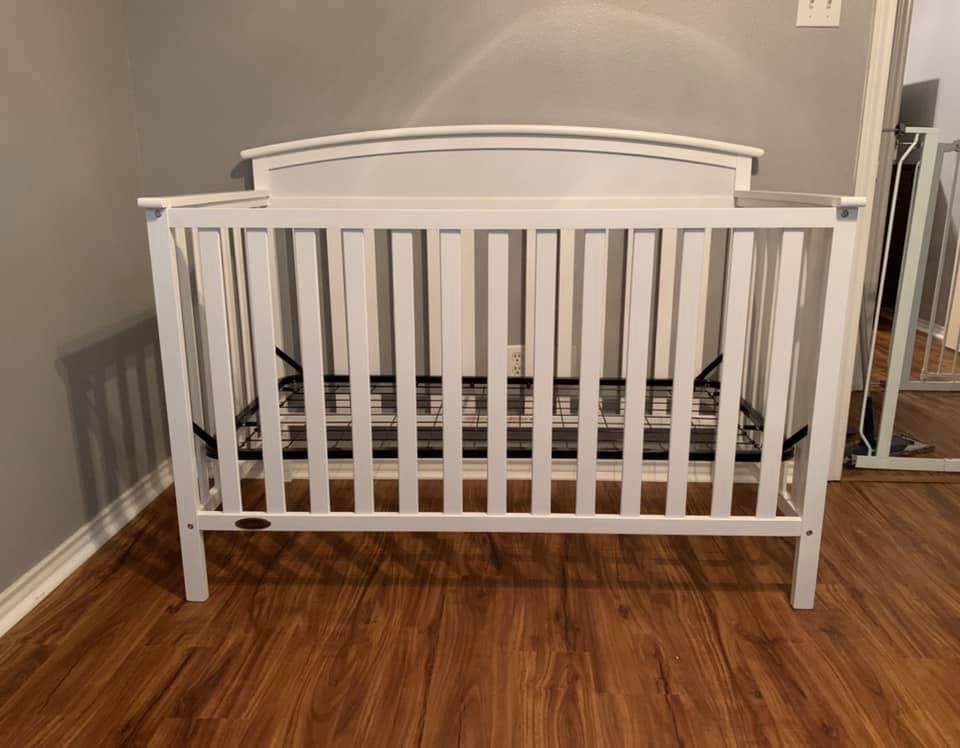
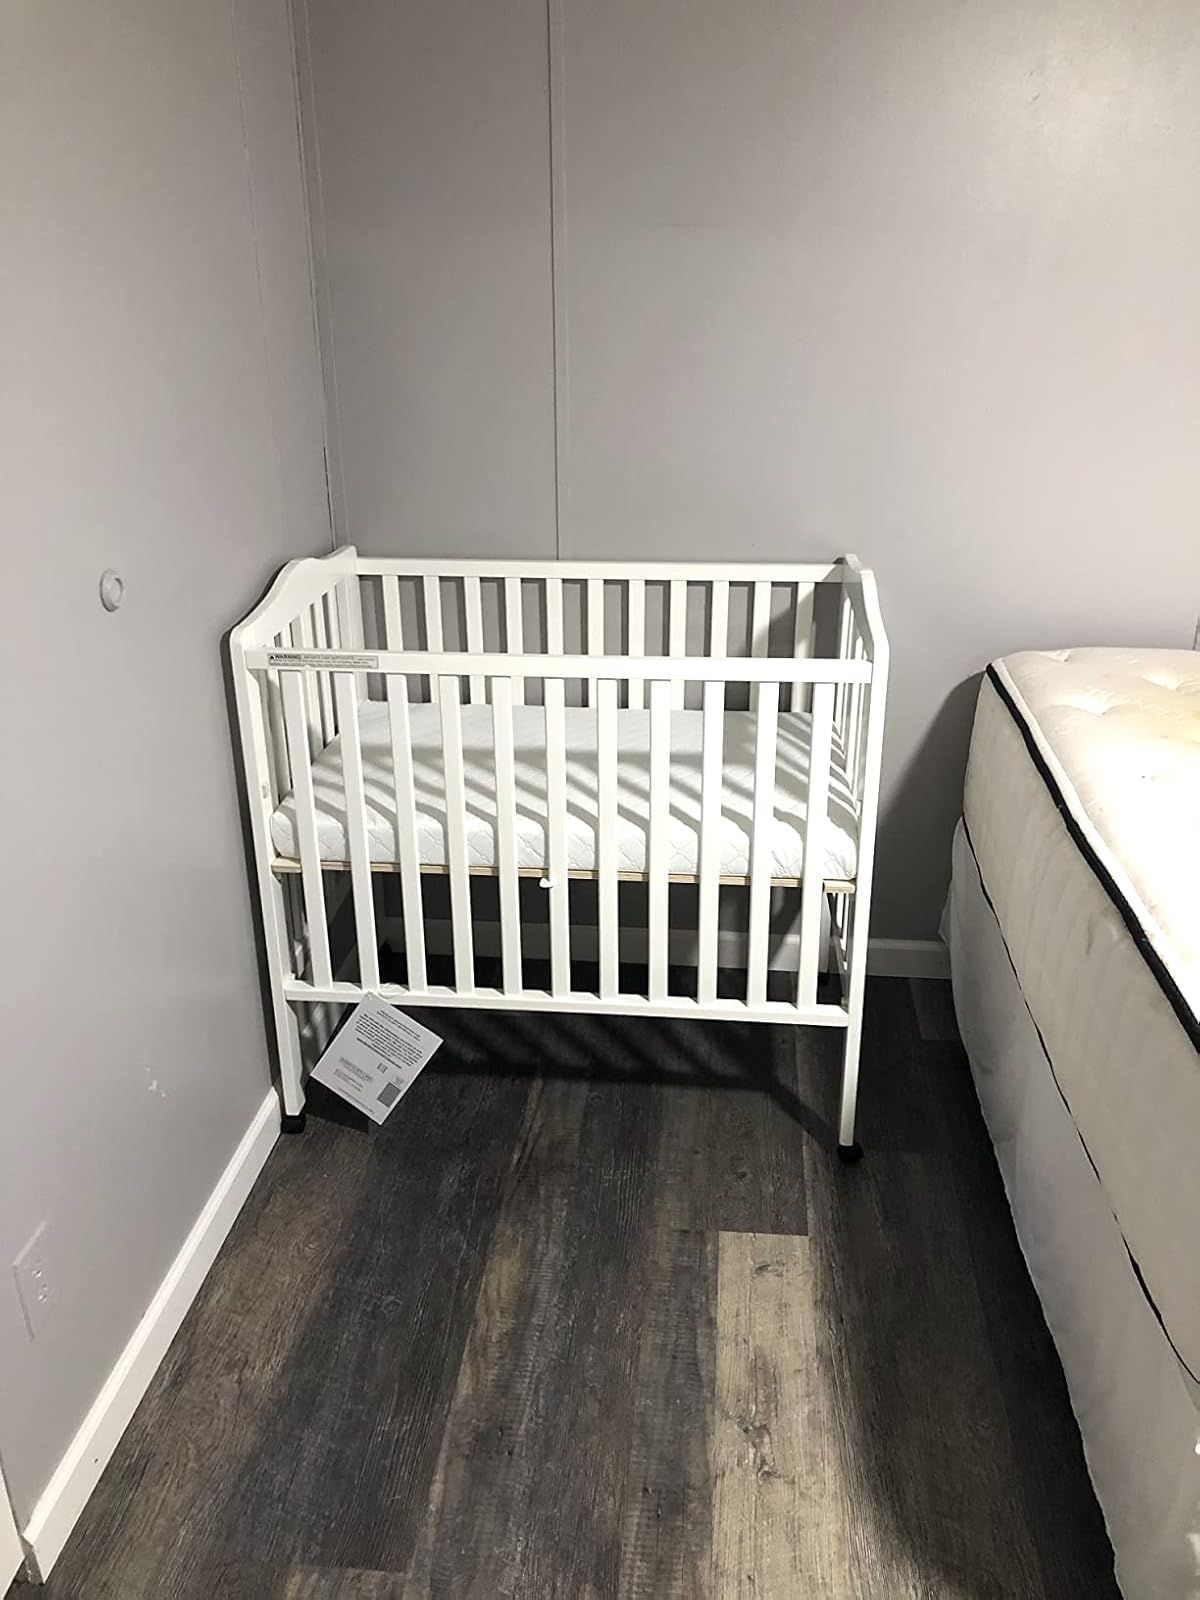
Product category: products_crib
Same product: no